2021 Wooroloo bushfire

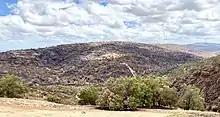
Jumbuck Hill, February 2021

The 2021 Wooroloo bushfire was a fast moving bushfire that started on 1 February in Wooroloo, north-east of the Perth central business district, in the Shire of Mundaring, Western Australia. By 2 February, the bushfire emergency had spread to Shires of Chittering and Northam, and the City of Swan. It had destroyed at least 86 houses and 2 fire trucks. By 6 February, the bushfire had travelled from its source. The fire coincided with a five day lockdown of the Perth metropolitan region that started at 6pm on 31 January, due to a case of COVID-19 outside of hotel quarantine. In July 2021, WA Police charged a man with a breach of duty and carrying out an activity that could cause a fire, alleging that he used an angle grinder that caused sparks.